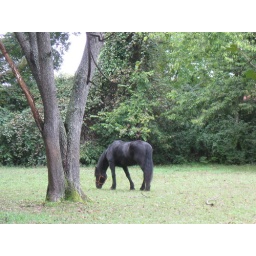
Black horse under an oak tree